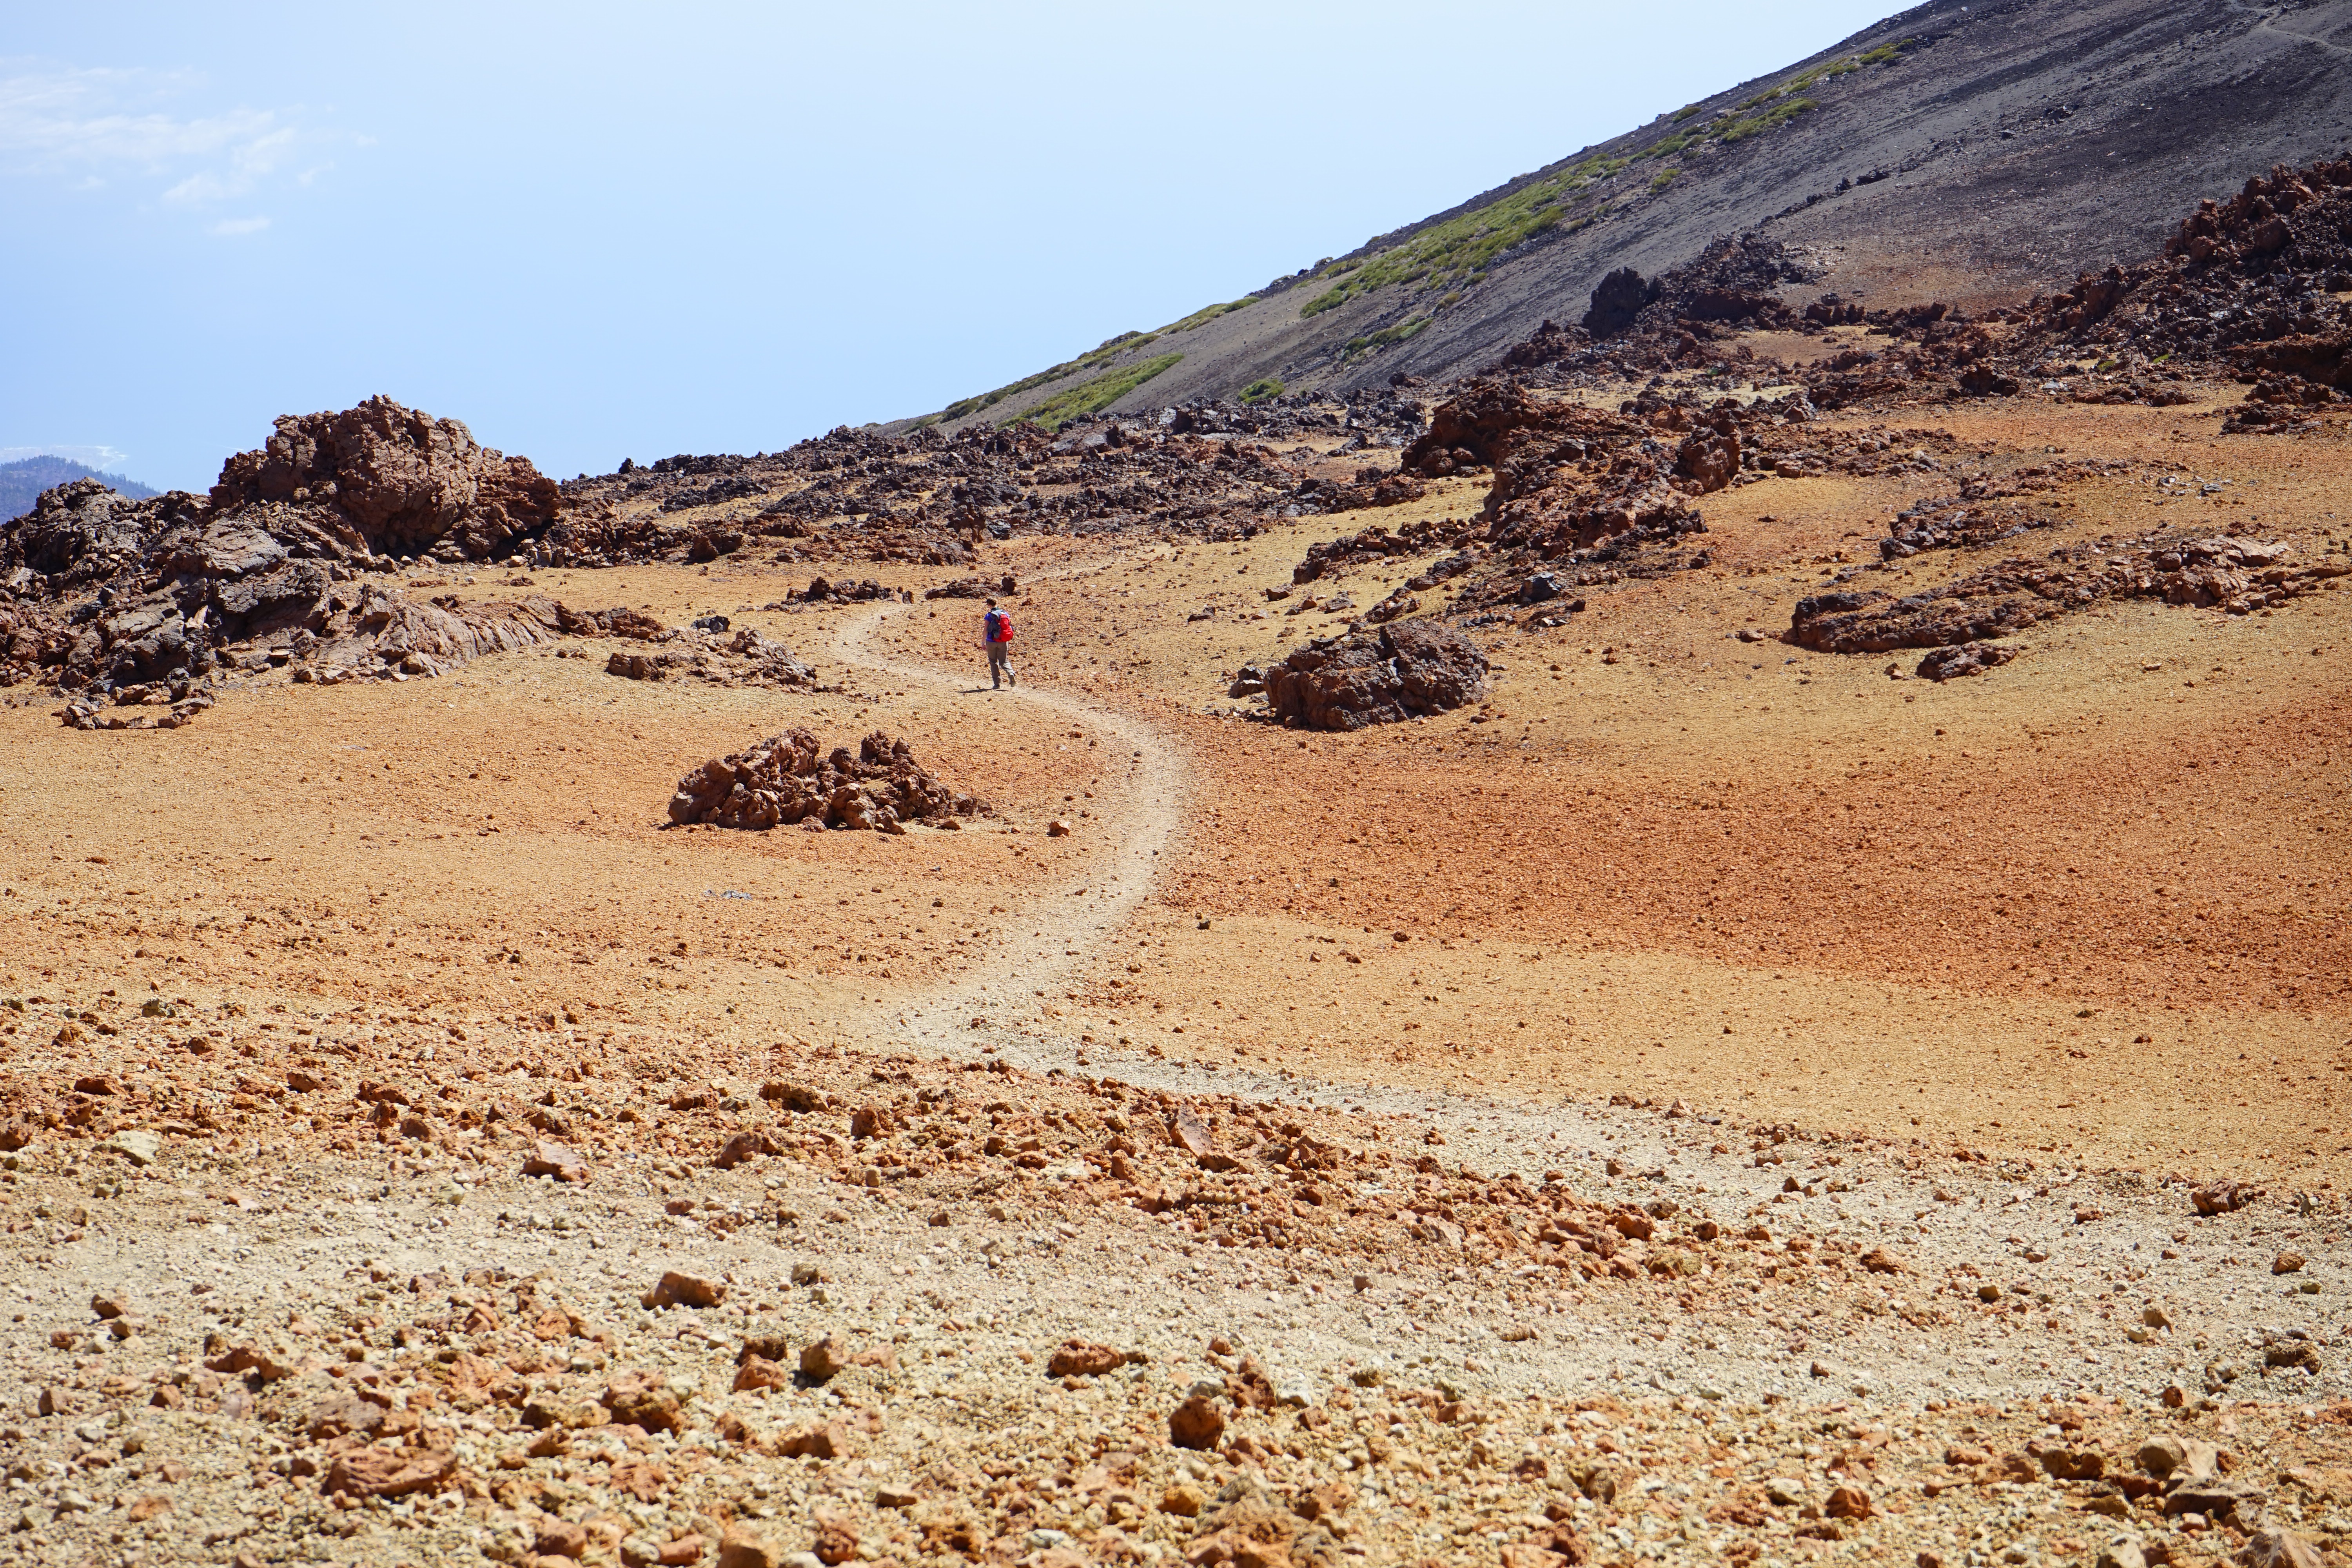
landscape, path, sand, hill, desert, valley, hike, soil, trace, geology, badlands, plateau, tenerife, lava, away, ecosystem, sahara, wadi, steppe, canary islands, landform, migratory path, lunar landscape, teide national park, wanderin, ancient history, natural environment, geographical feature, aeolian landform, pumice stone